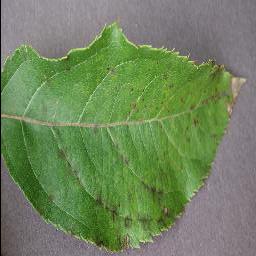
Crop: apple
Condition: scab